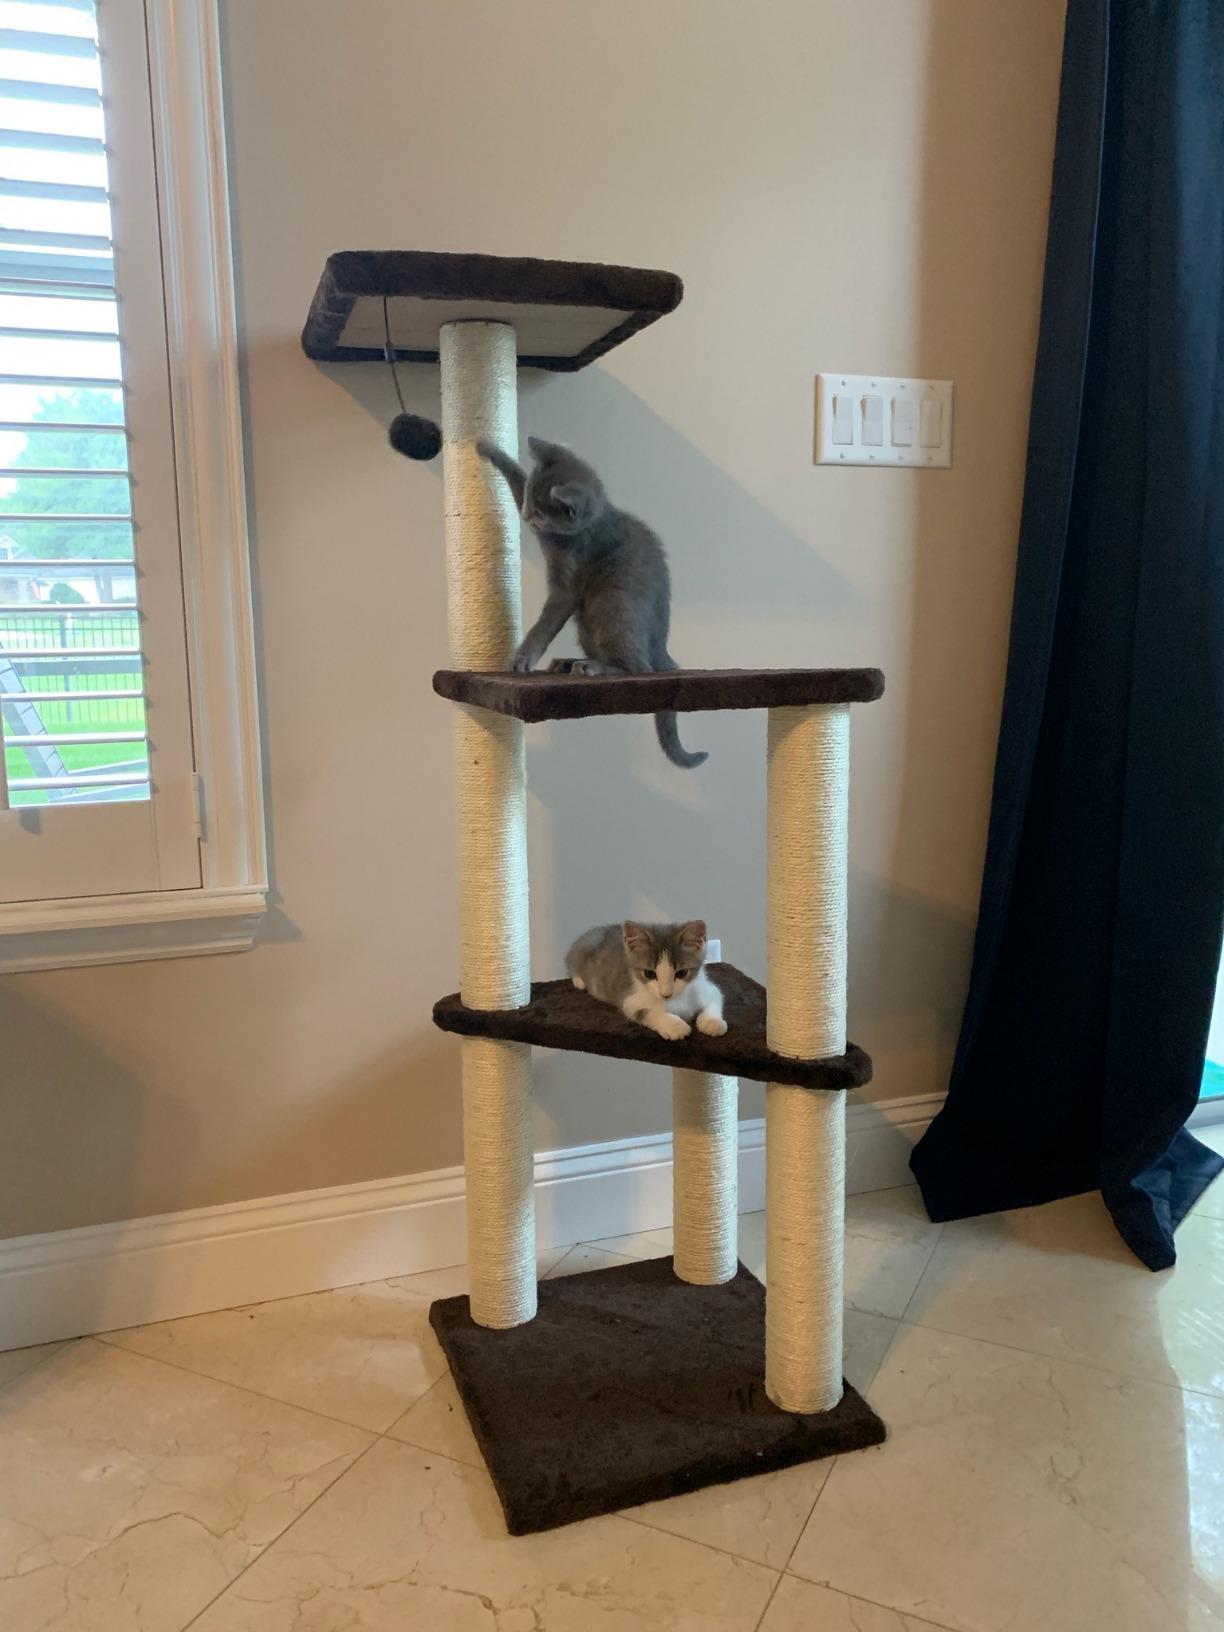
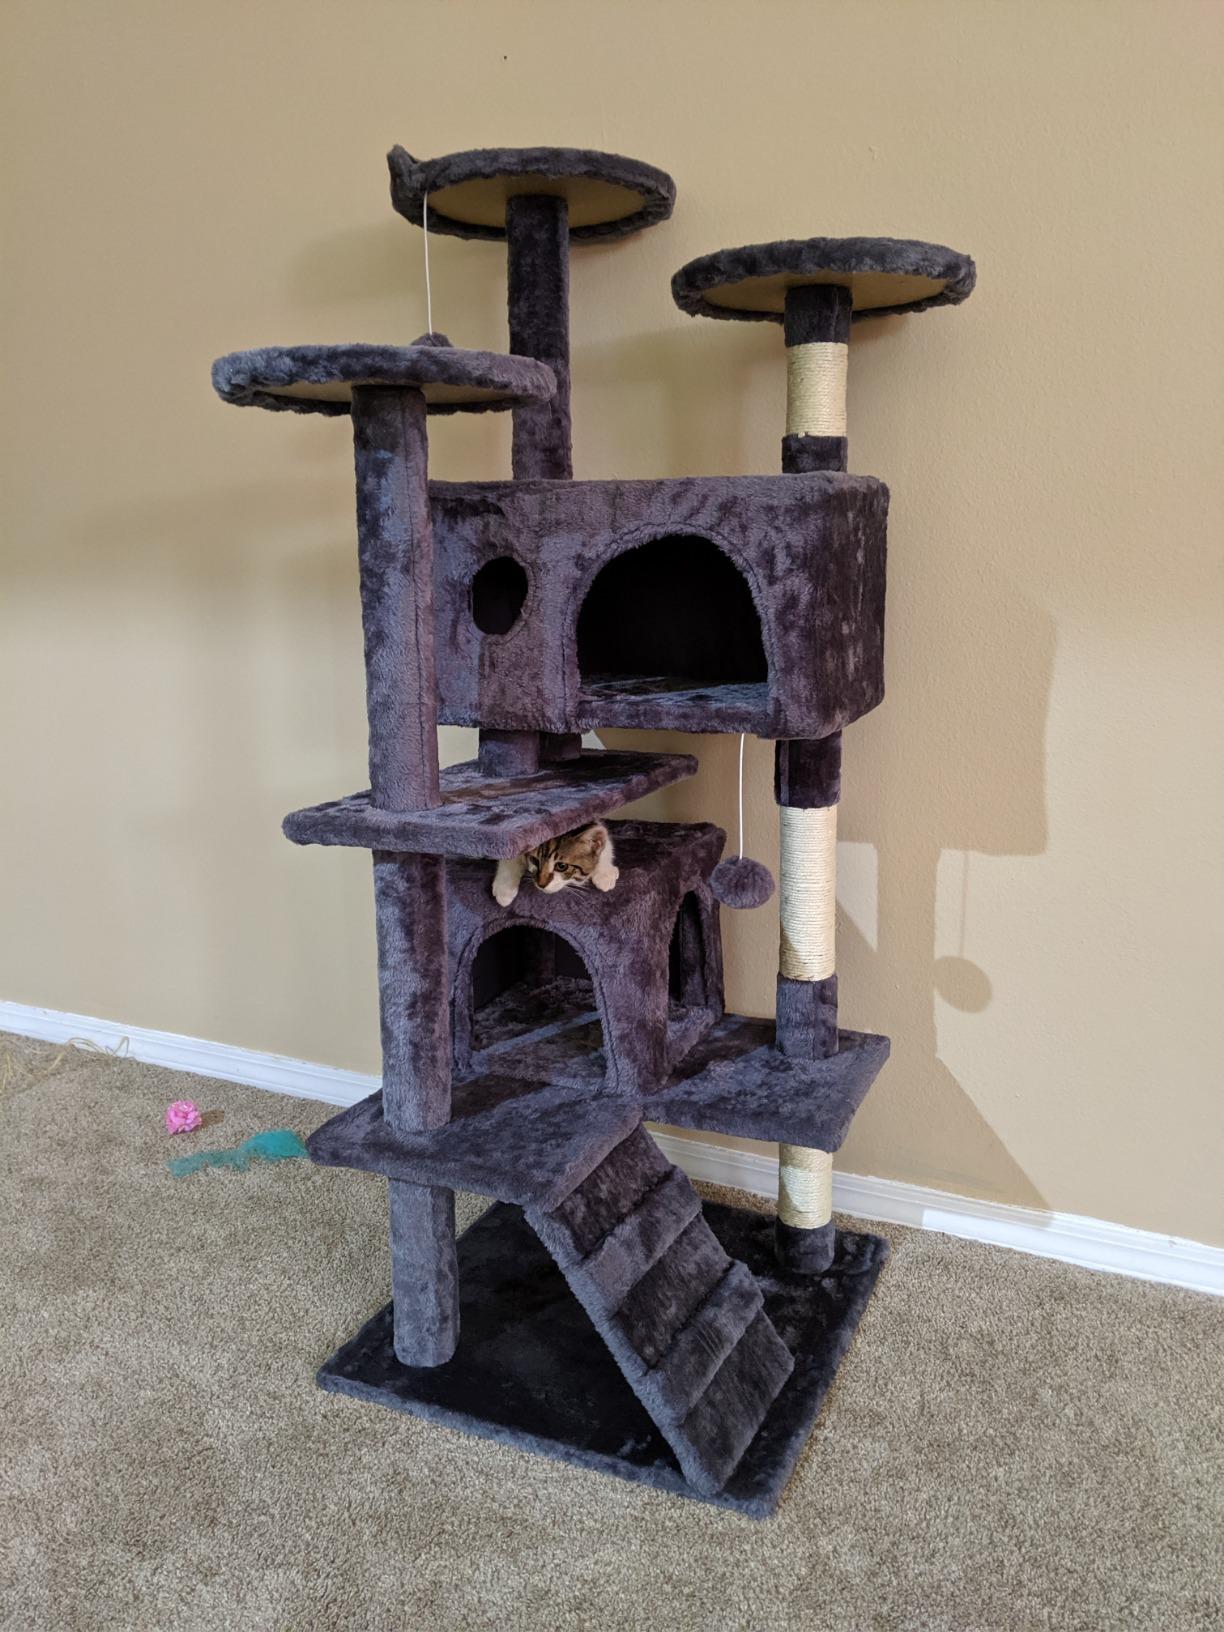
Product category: items_cat tree
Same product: no